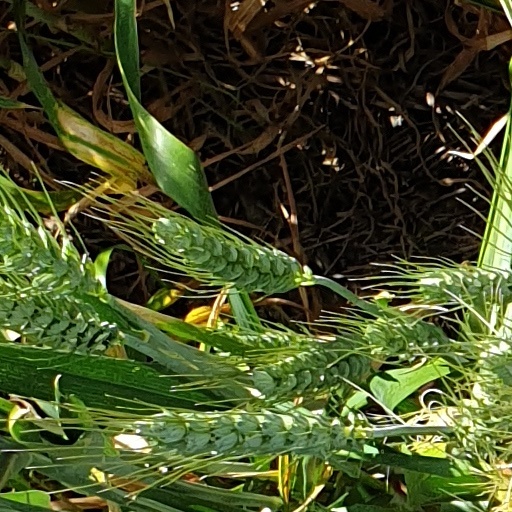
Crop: wheat